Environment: real
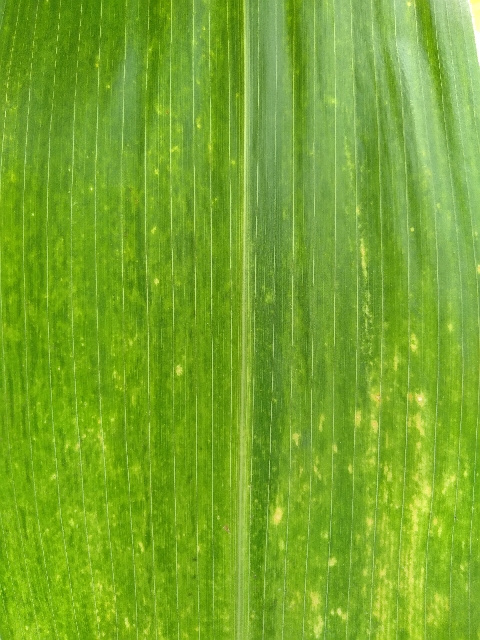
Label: lethal_necrosis